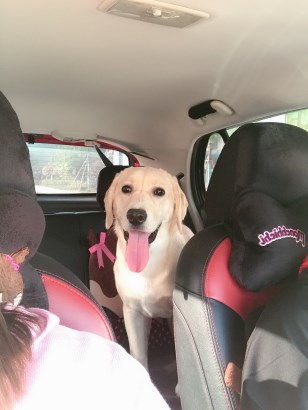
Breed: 3580-n000122-Labrador_retriever